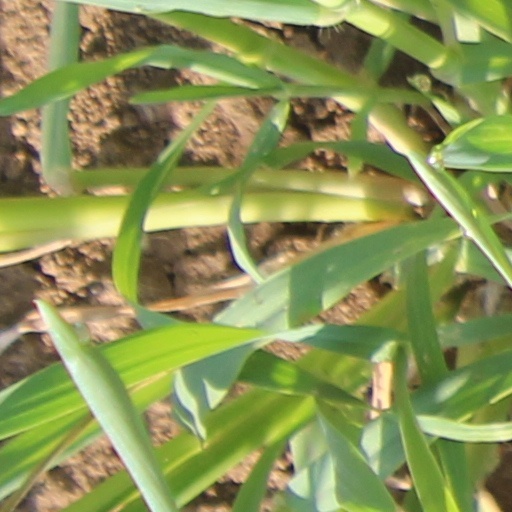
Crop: wheat